Churton Park

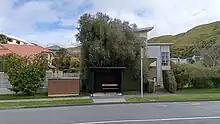
Bus stop in Churton Park

The suburb consists of two public routes, and multiple school routes operated by Metlink, a subsidary under Tranzurban. The Route 1 connects Churton Park to Johnsonville, the city center, Newtown and Island Bay. The Route 19 acts as a Johnsonville loop. A separate service along Middleton Road connects Johnsonville to Tawa and Porirua.